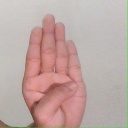
अक्षर: ब